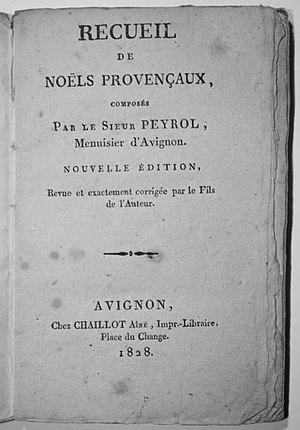
Antoine Peyrol [Peirol] est un ébéniste et noëliste provençal du XVIIIᵉ siècle.